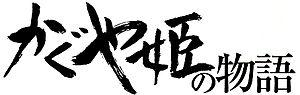
Le Conte de la princesse Kaguya est un film d’animation japonais du studio Ghibli réalisé par Isao Takahata, sorti au Japon le 23 novembre 2013 et en France le 25 juin 2014.